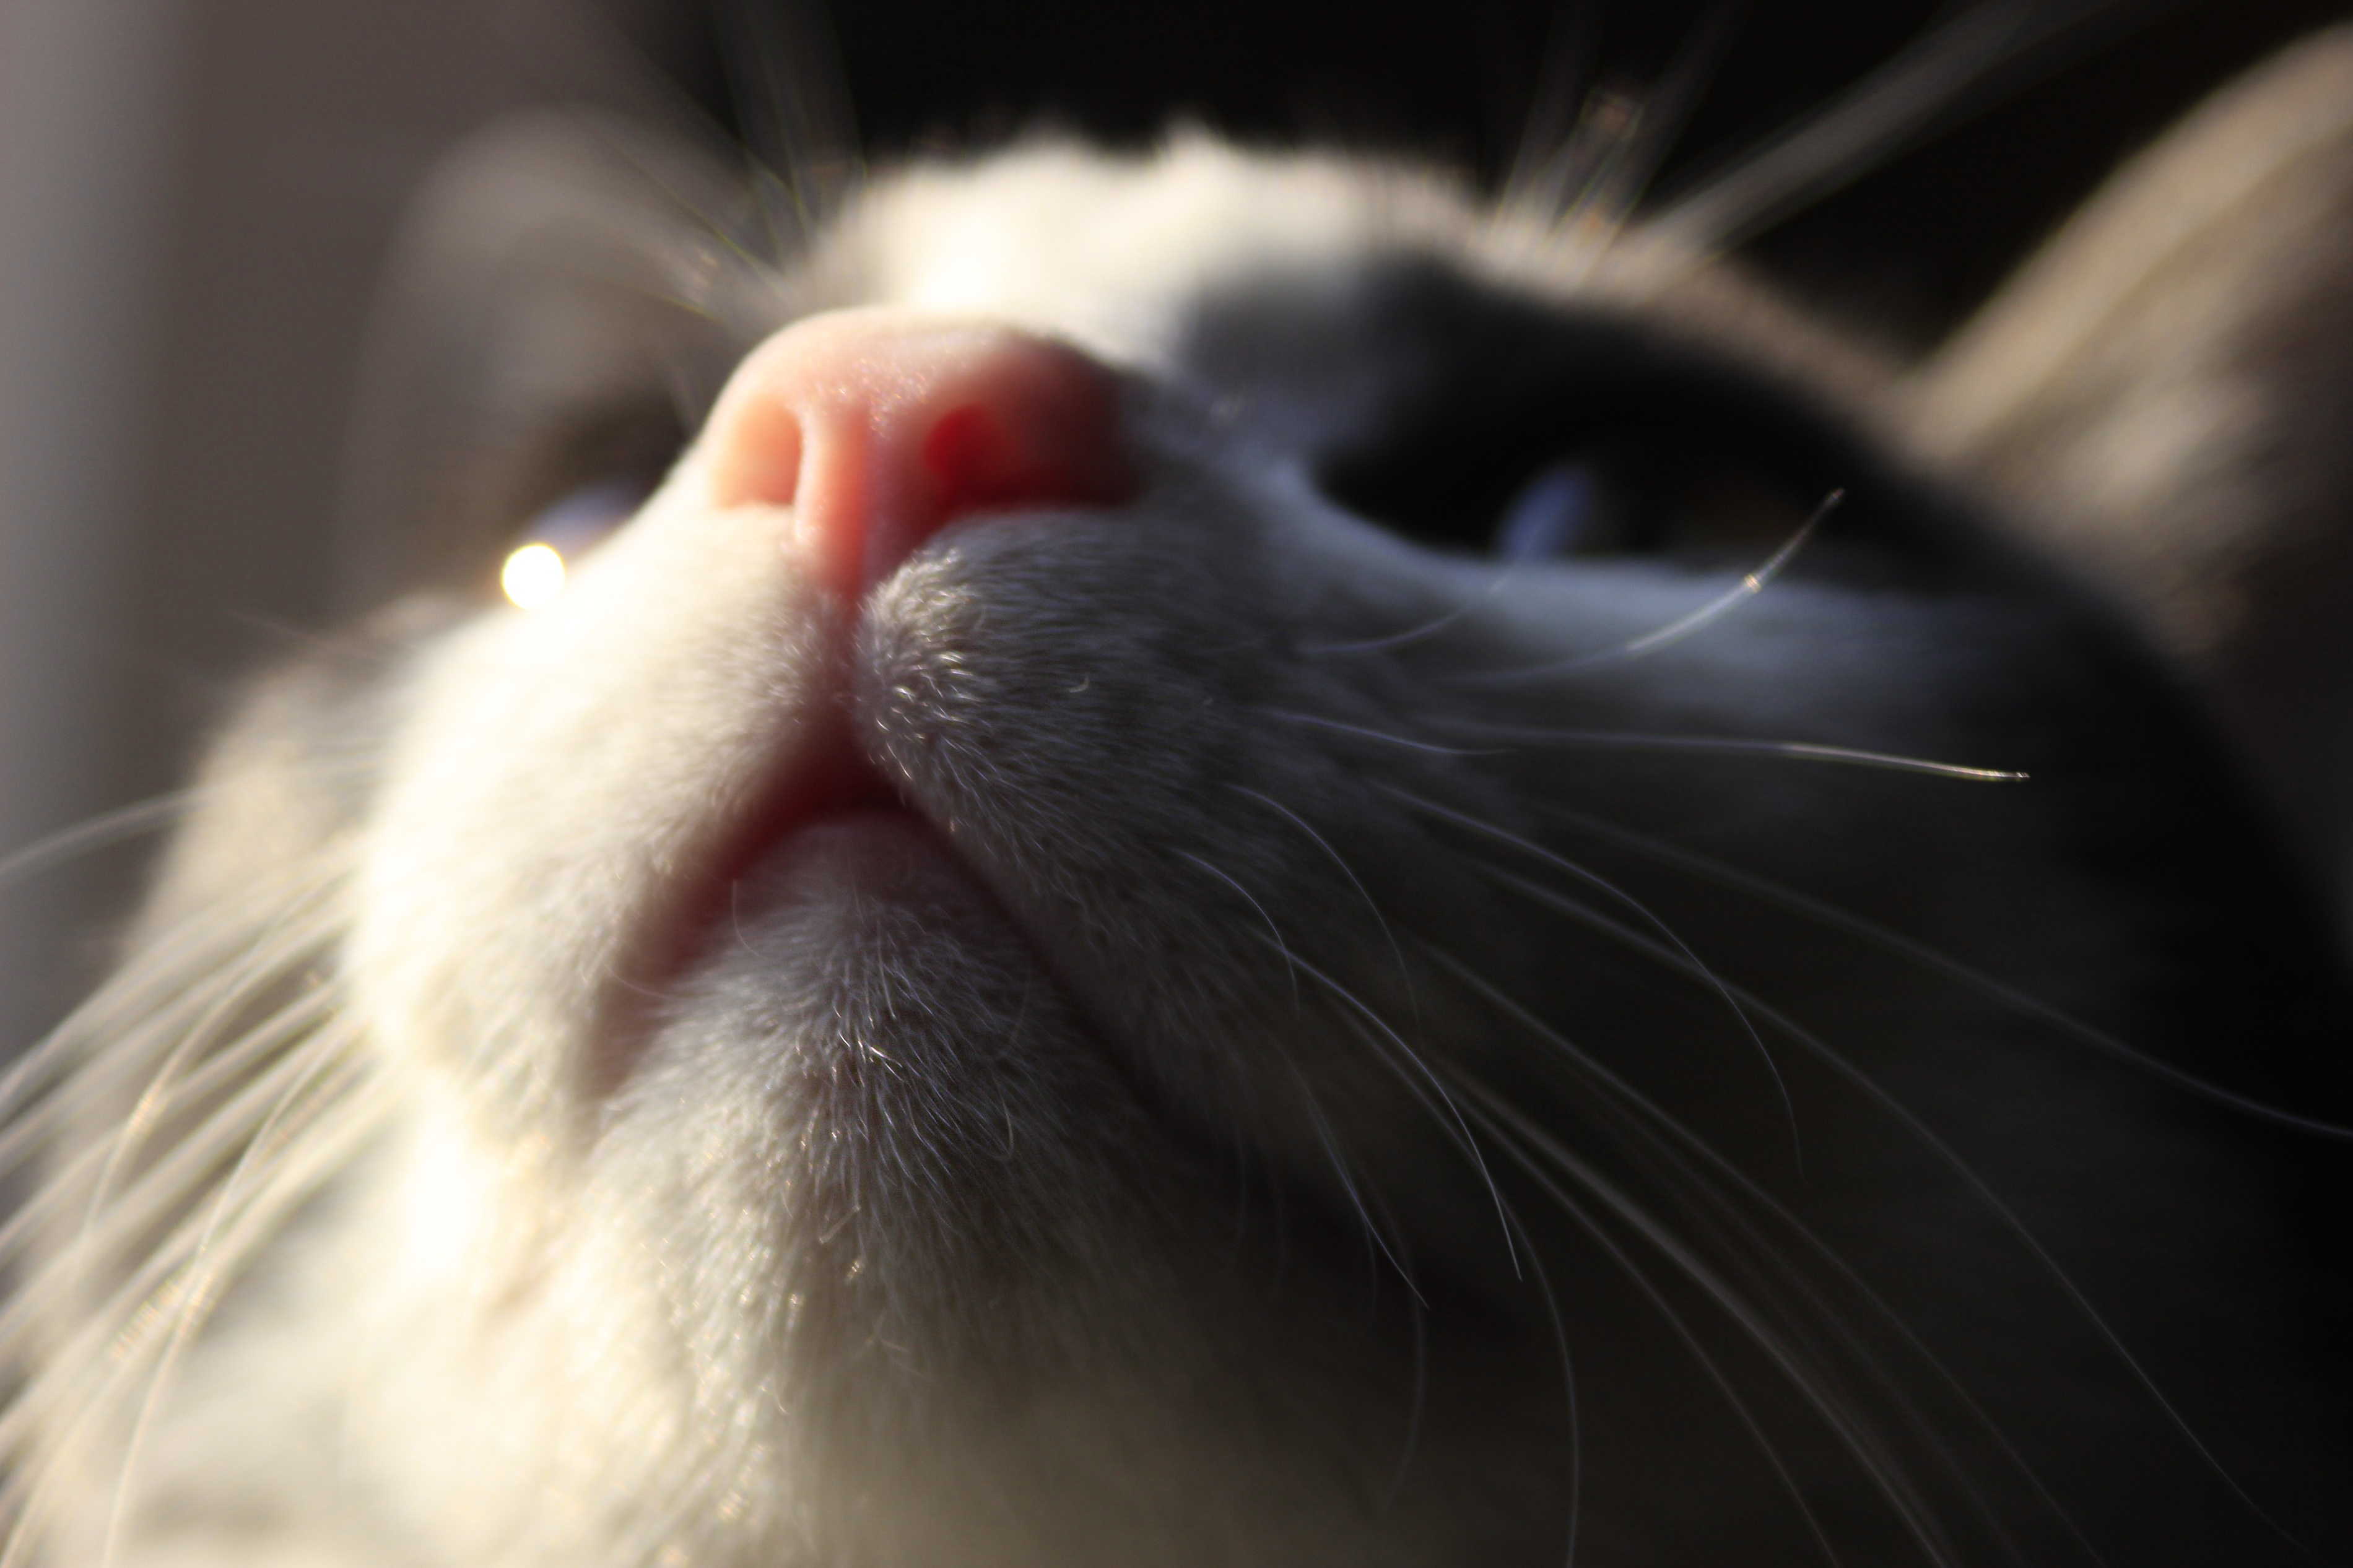
animal, cute, cat, feline, mammal, ear, facial expression, mouth, yawn, close up, human body, nose, whiskers, kitty, snout, eye, head, skin, vertebrate, domestic, organ, emotion, macro photography, interaction, small to medium sized cats, cat like mammal